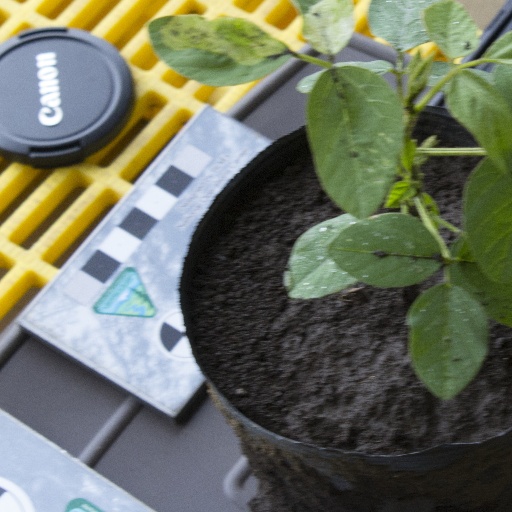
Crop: soybean